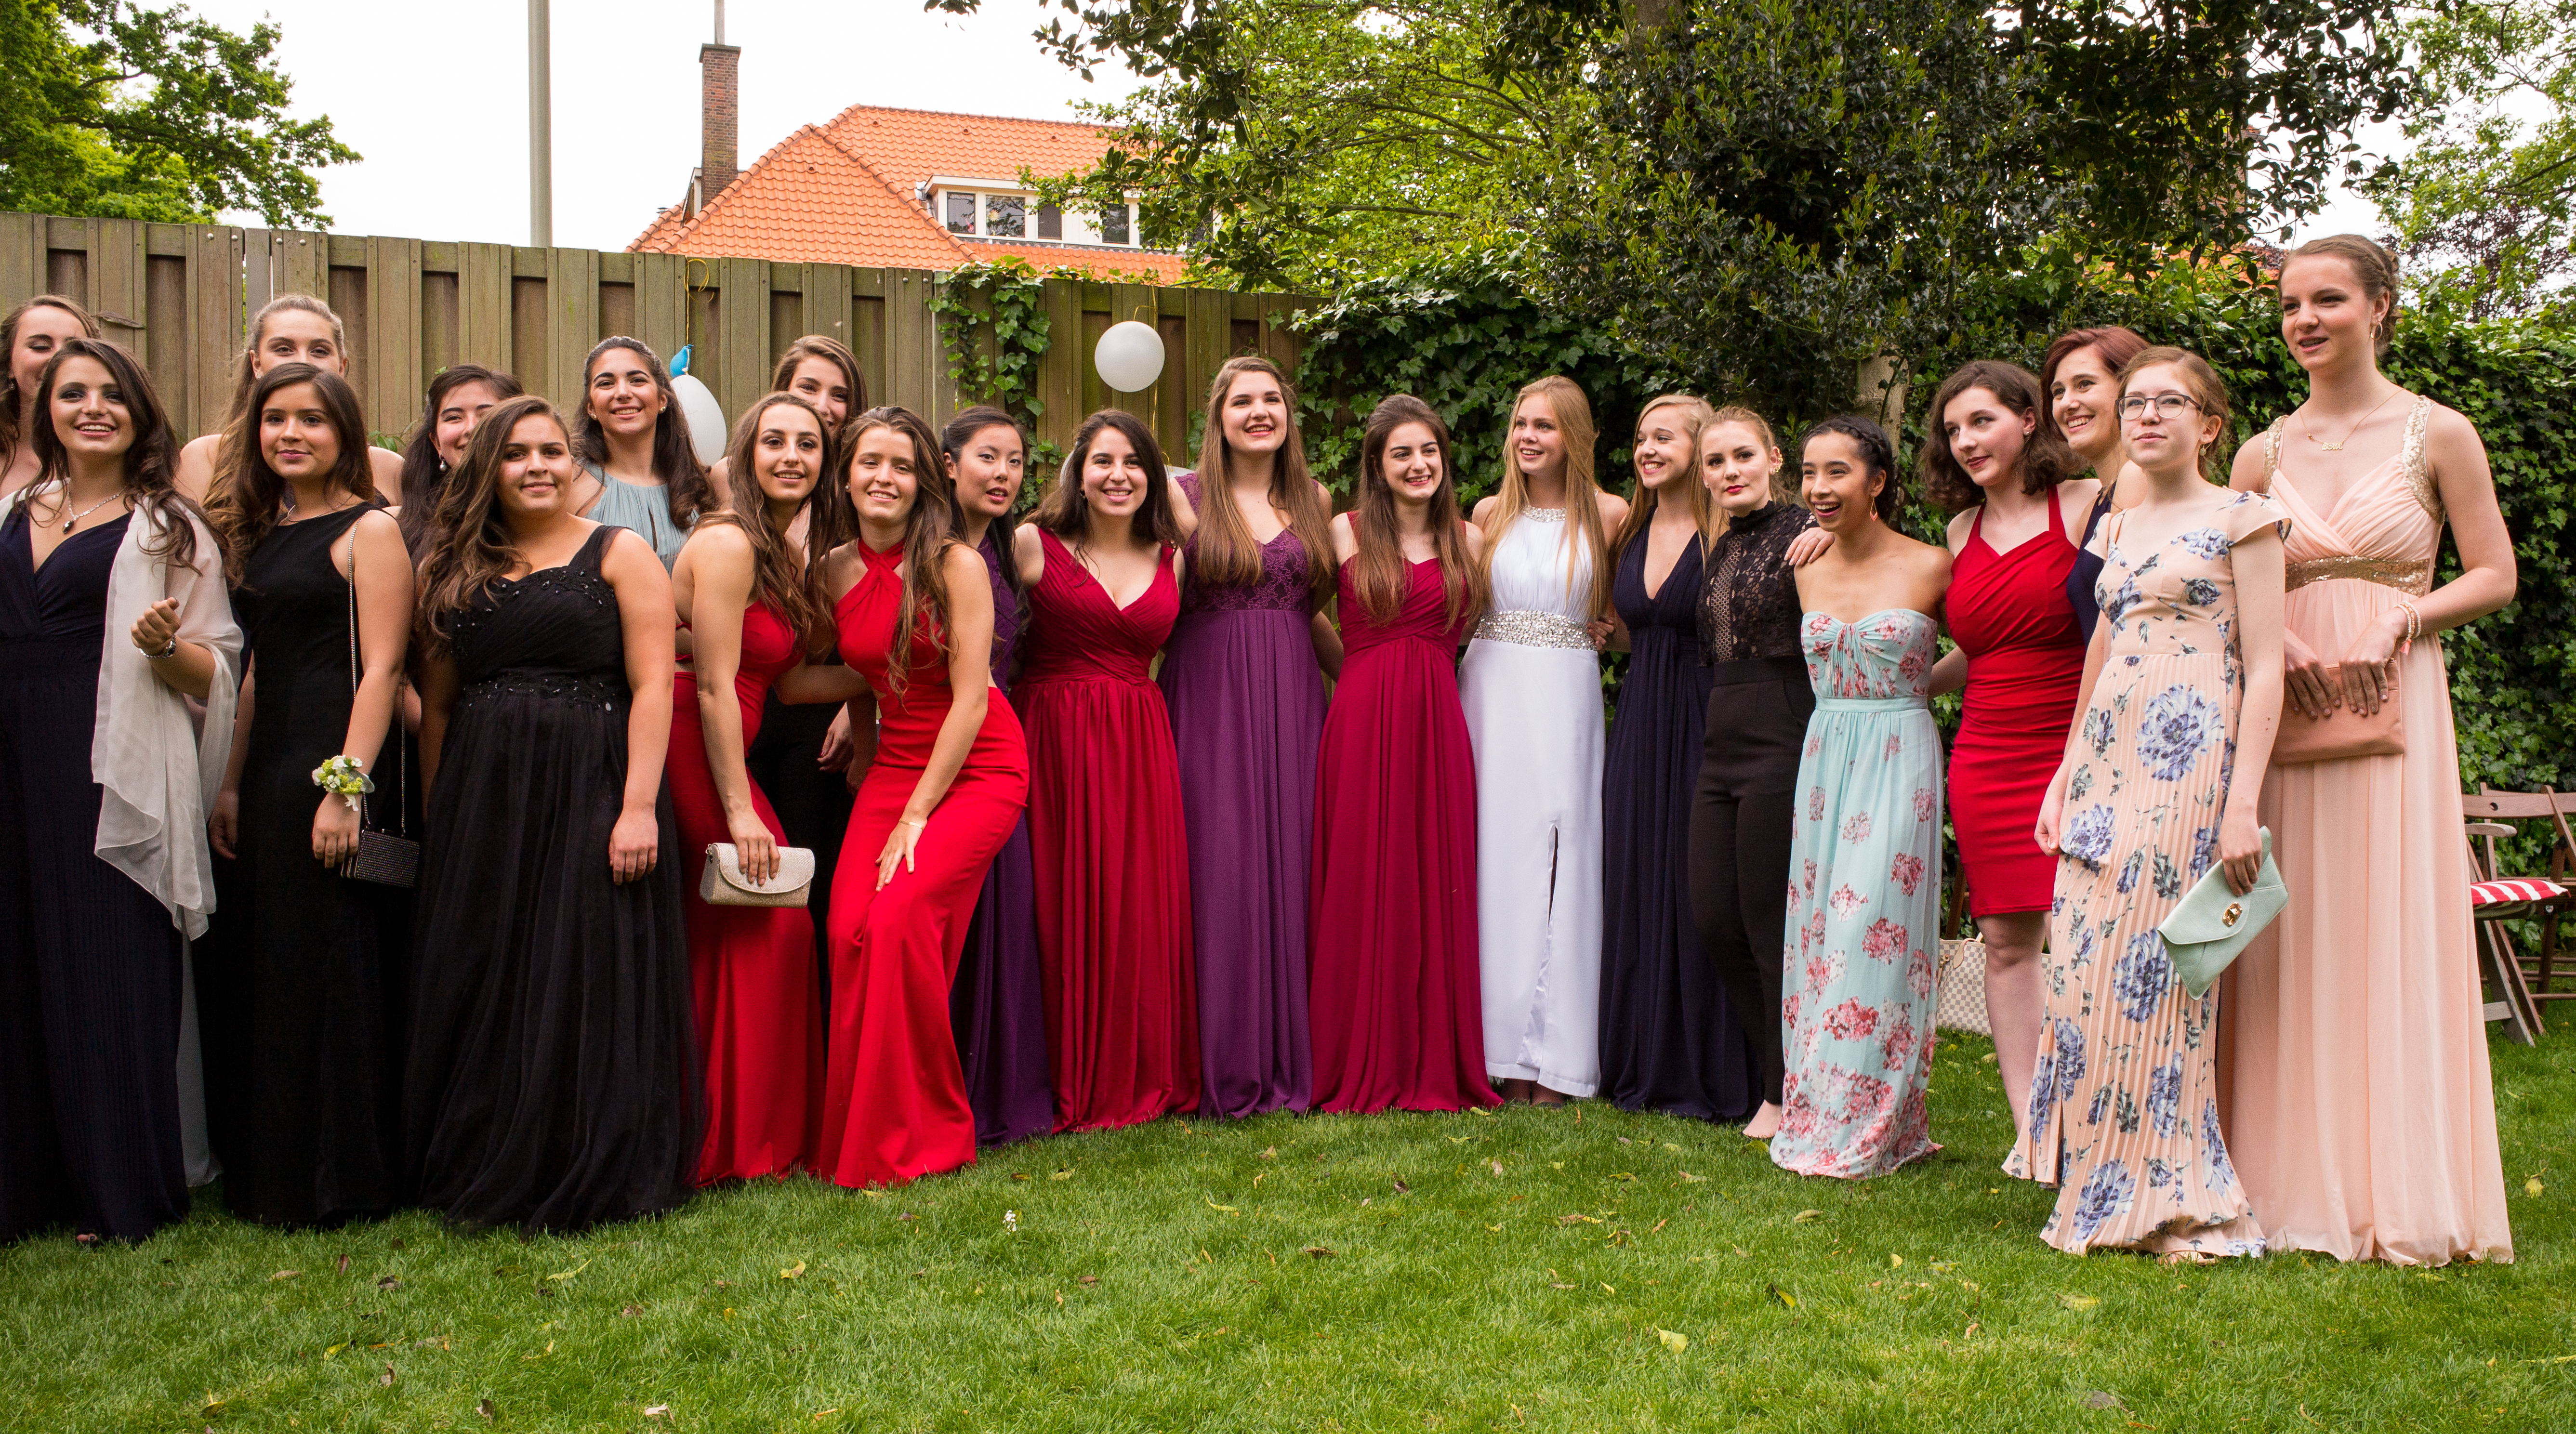
girl, woman, boy, europe, portrait, high, garden, wedding, bride, tuxedo, ceremony, bowtie, holland, hague, netherlands, m, dress, students, party, ball, school, 28, junior, leica, 240, summicron, prom, gown, bridesmaid, quinceanera